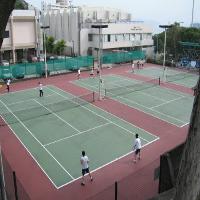
Weather: cloudy or overcast